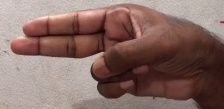
ASL sign: H